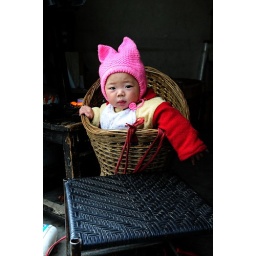
Little girl in basket